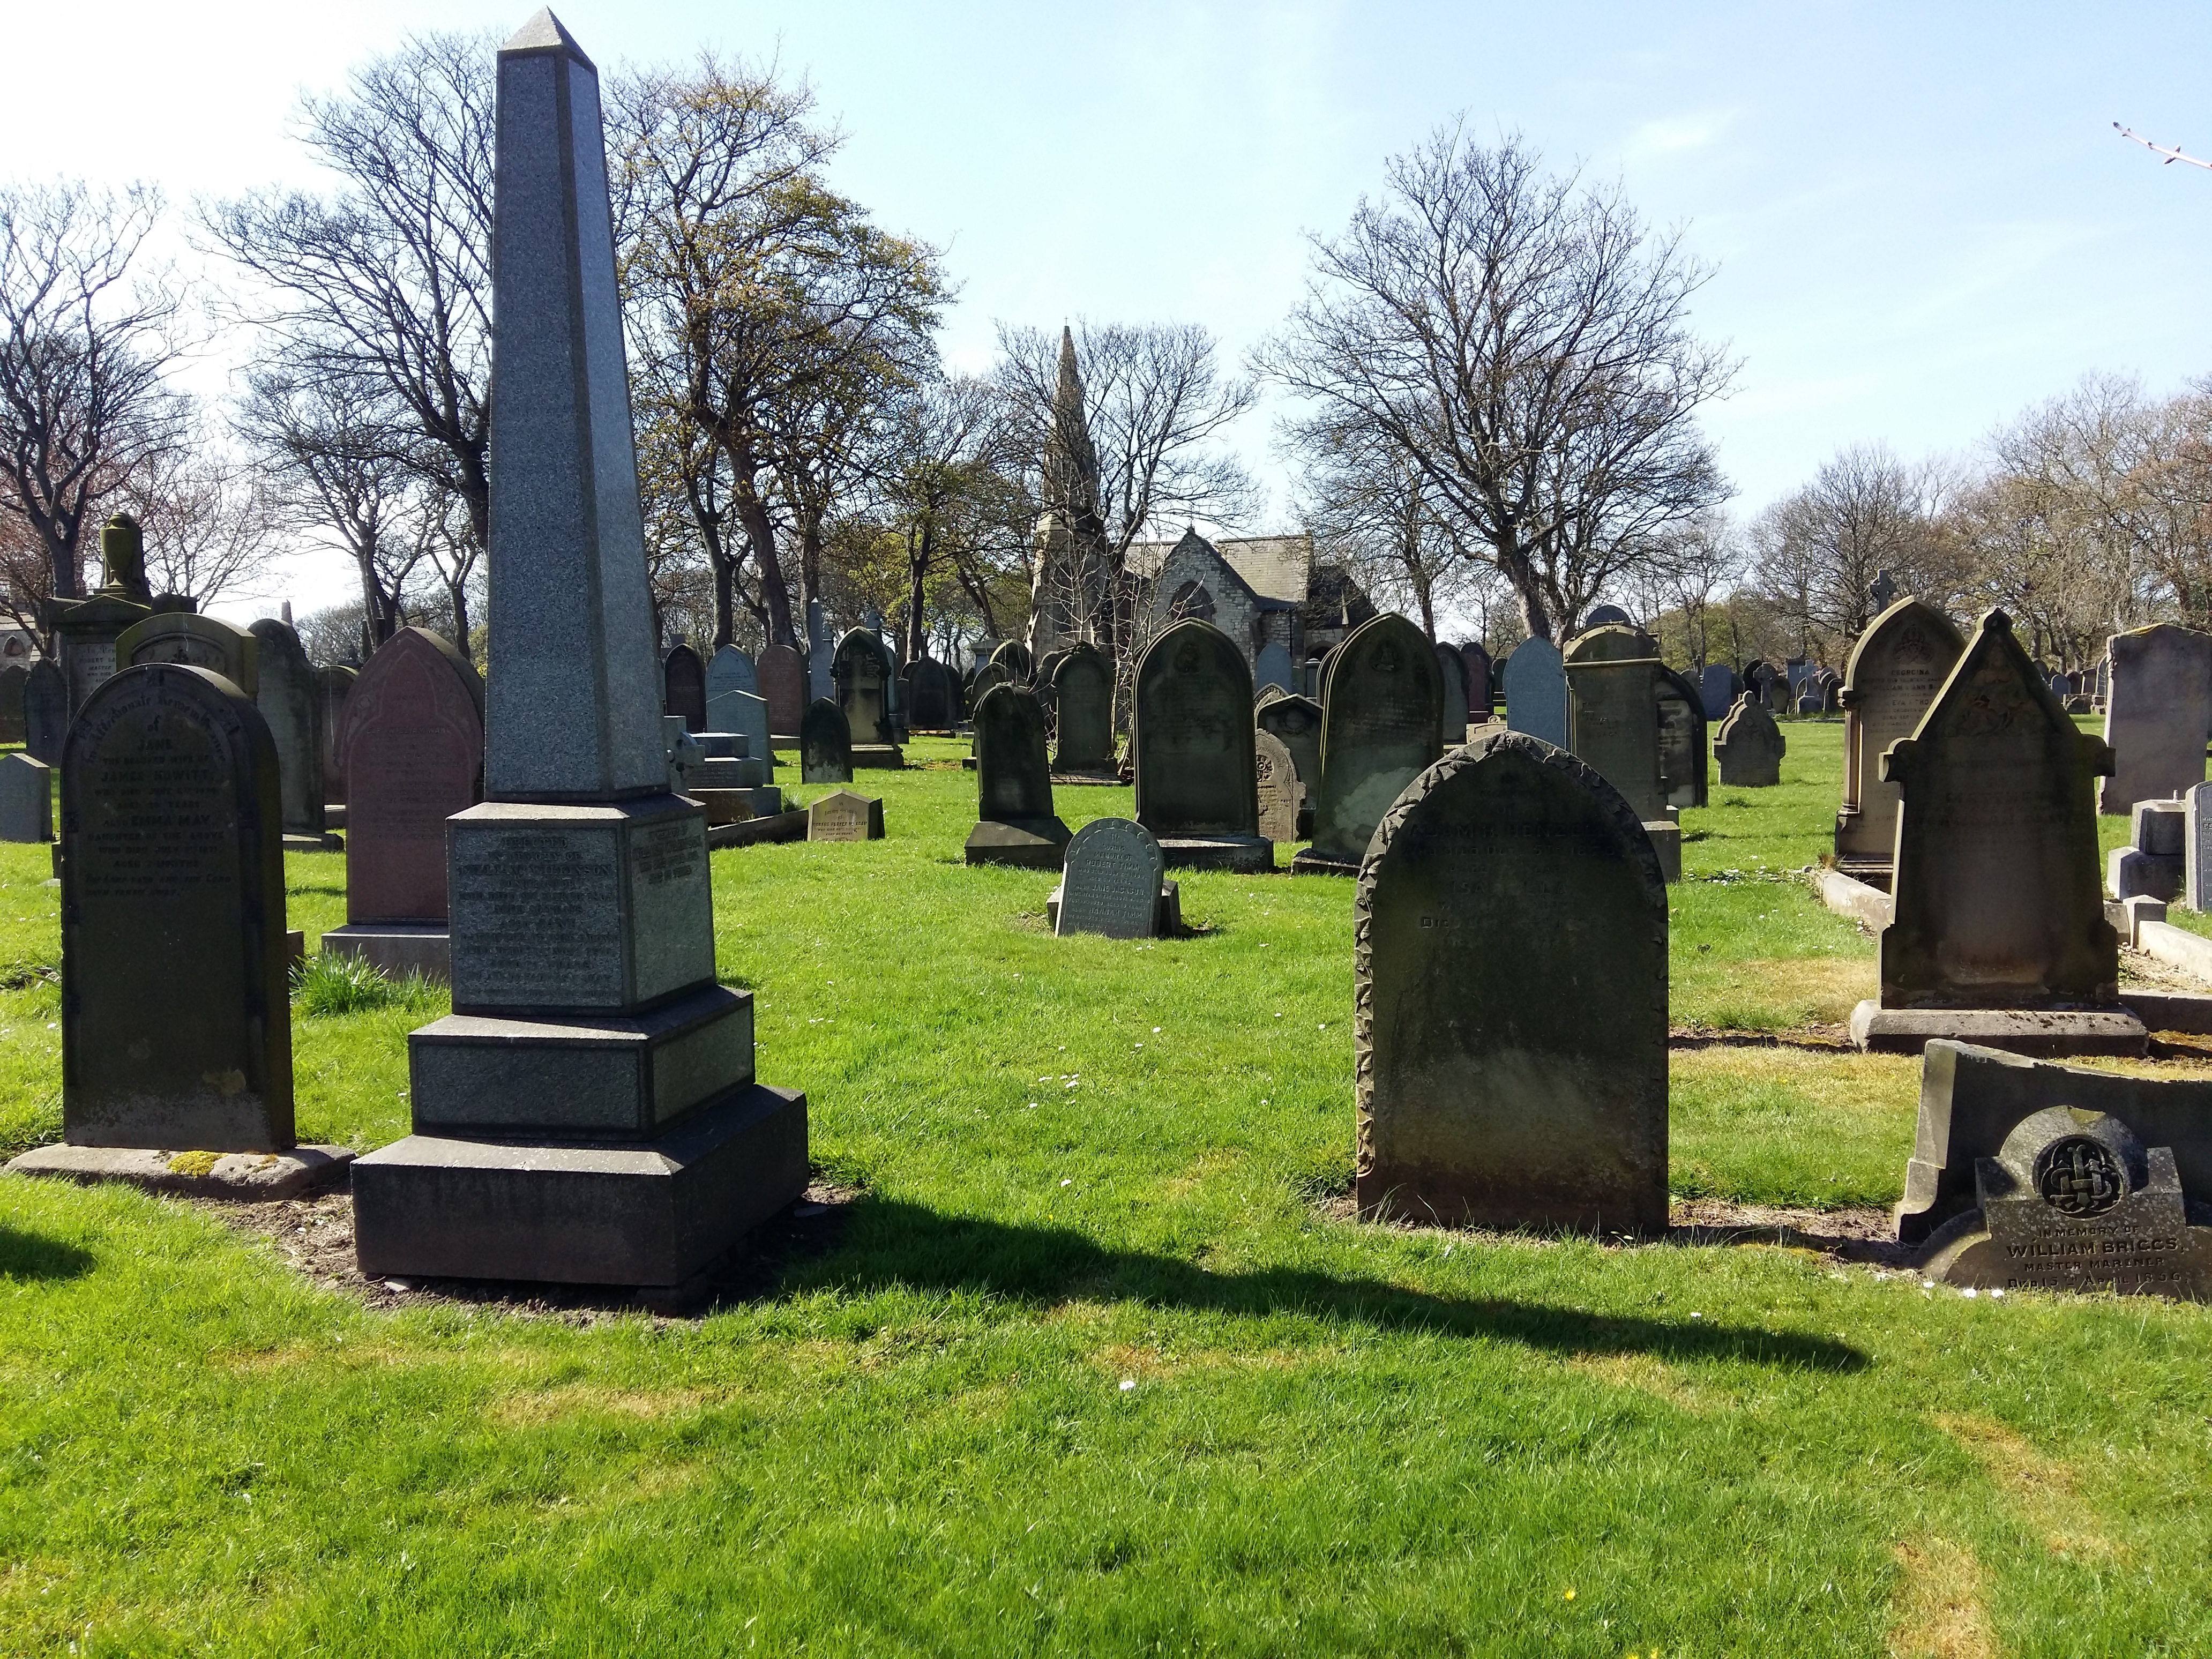
monument, sadness, religion, memory, cemetery, dead, tombstone, death, grave, religious, memorial, graveyard, gravestone, cemetary, headstone, tomb, funeral, burial, gravesite, geographical feature